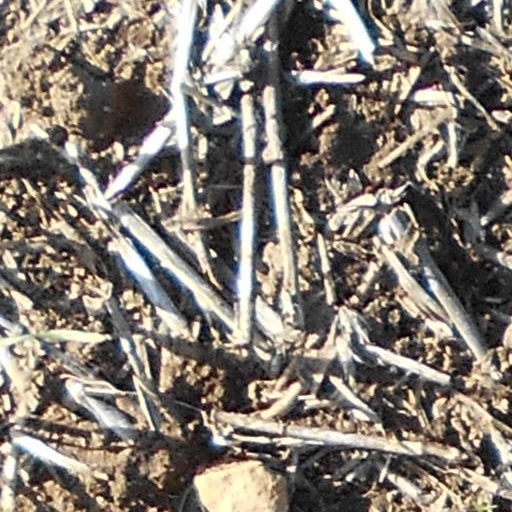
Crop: wheat